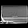
Label: Bag